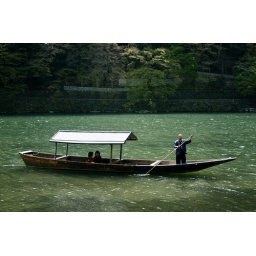
Day 8 - A boat in the river in Arashiyama